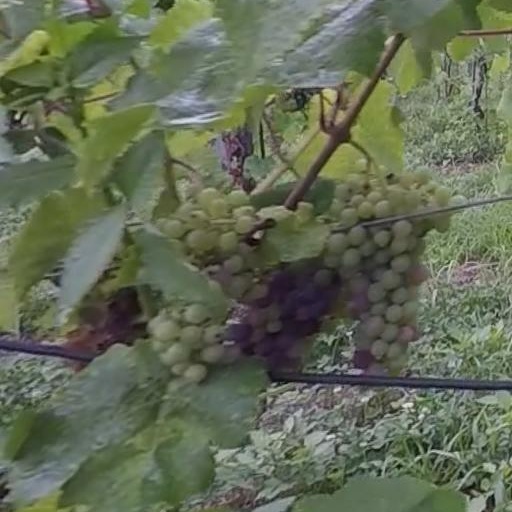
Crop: grape